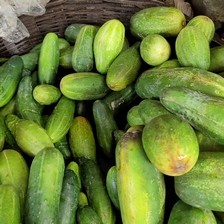
Label: cucumber